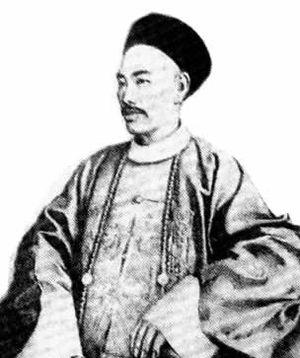
Huang Zunxian était un érudit fonctionnaire et écrivain chinois de la fin de la dynastie des Qing. Il est né à Jiaying dans la province du Guangdong. En utilisant la langue parlée et en traitant de thèmes jusqu'alors absents de la poésie chinoise, il s'est montré précurseur de la poésie chinoise moderne. Il a publié plus d'une centaine de poèmes. Une fondation à son nom a été créée en son honneur et son ancienne résidence a été transformée en musée public.